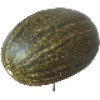
Label: Melon Piel de Sapo 1